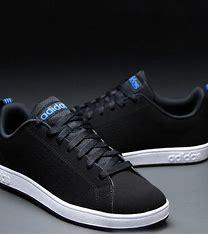
Brand: adidas
Model: neo Adidas NEO Advantage